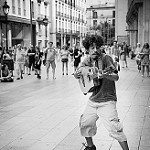
Label: street